Phaethon

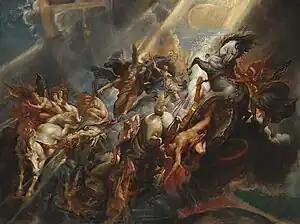
"The Fall of Phaethon" by Peter Paul Rubens,

Although the Heliades' role and fate in the myth is not mentioned in any of the surviving fragments of "Phaethon", Euripides briefly brings up the Heliades and their shedding of amber tears for their brother by the Eridanus in another play, "Hippolytus".